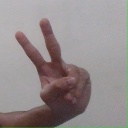
अक्षर: ऐ